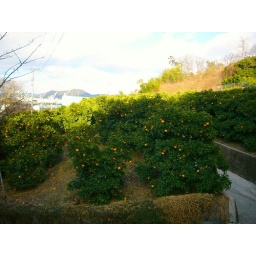
Japanese mandarin orange field in Ikuchi island